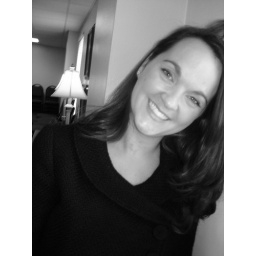
Rebecca in black and white (12-2-06)